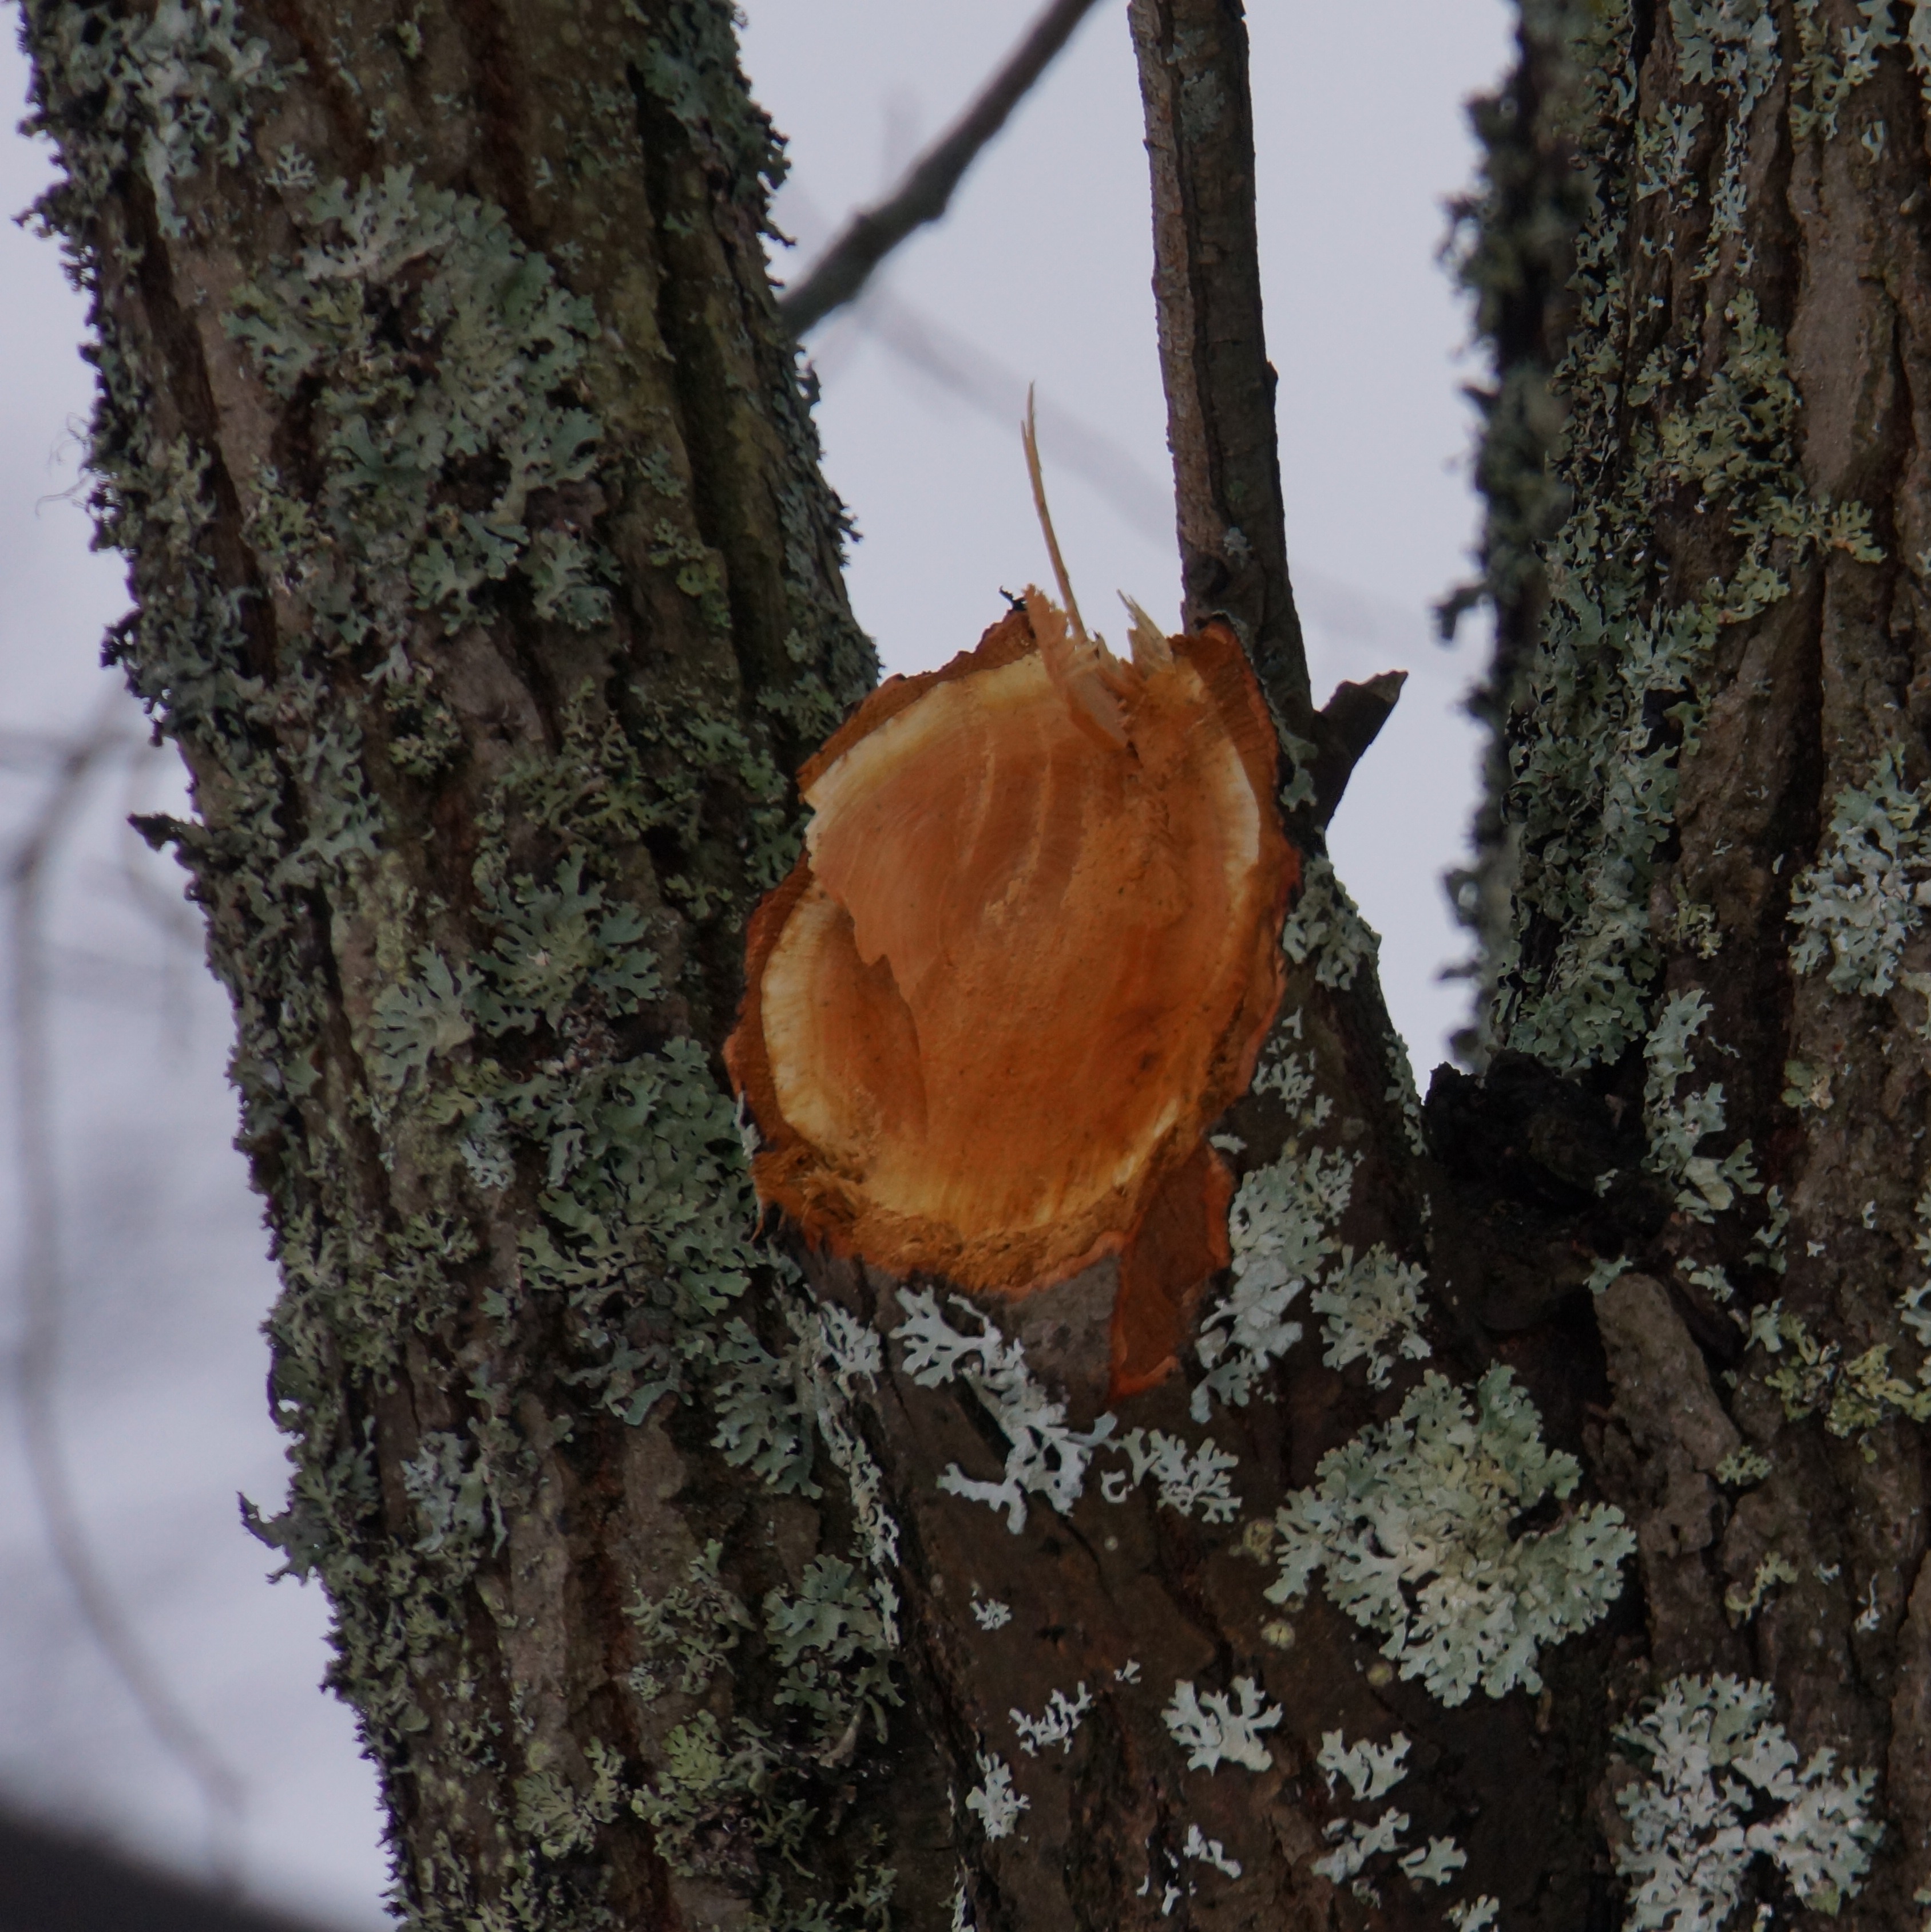
tree, nature, leaf, flower, trunk, wildlife, insect, autumn, flora, season, fauna, invertebrate, close up, fungus, auriculariales, annual rings, macro photography, old tree, stub, woody plant, agaricomycetes, auriculariaceae, sawn branch, branch removal, truncated